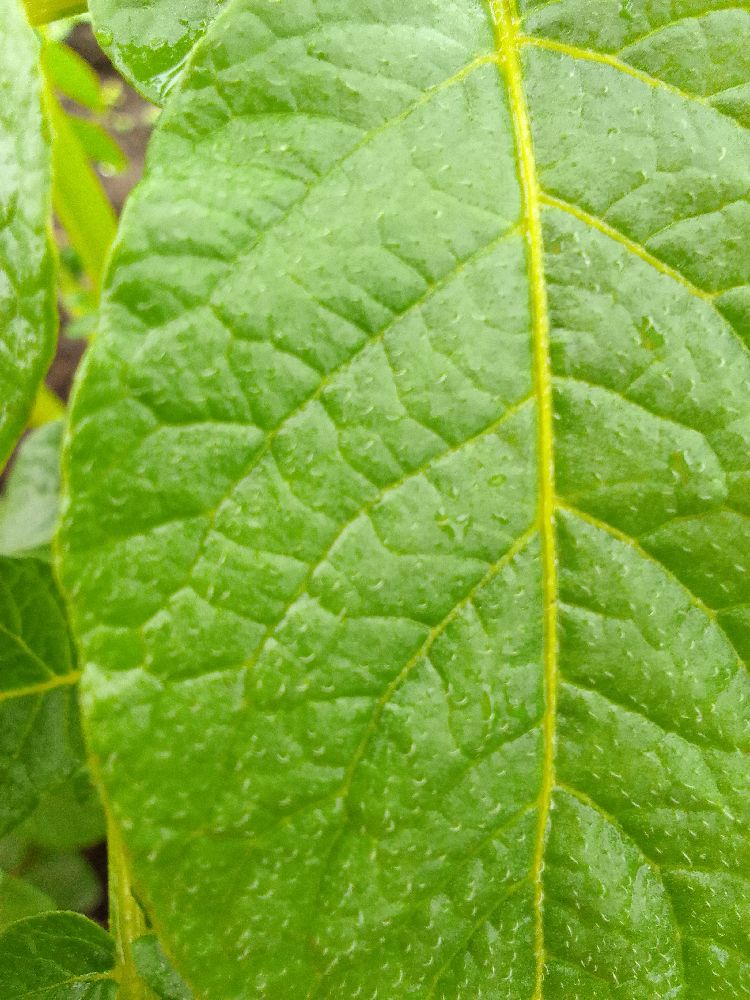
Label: Healthy